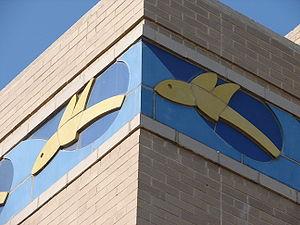
L'aéroport LaGuardia de New York, connu localement sous l'acronyme LGA, est un aéroport américain situé dans l'arrondissement de Queens de la ville de New York, dans l'État de New York. Il est le vingt-deuxième aéroport nord-américain avec plus de 23 millions de passagers qui en font usage en 2008.